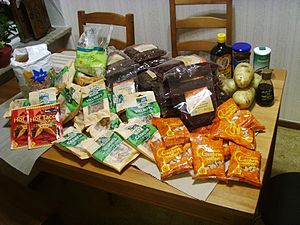
Skraldning
Skraldere kan finde mange forskellige varer, og ofte den samme slags i store mængder
Skraldning er betegnelsen for at gennemsøge affald, sædvanligvis fra butikker, supermarkeder og lign., med det formål at finde stadig brugbare varer, som oftest madvarer. Ordet bruges oftest som verbum, 'at skralde'. Skraldere har ofte udviklede politiske argumenter for deres praksis, men det er uklart hvorvidt skraldning har forbindelse til noget bestemt politisk miljø, eller går på tværs af politiske standpunkter. Skraldning har dog i bredere betydning at gøre med såkaldt frigansk praksis. Fænomenet har de sidste år vundet større udbredelse i Danmark, og særligt i de større byer som Aalborg, Århus og København.